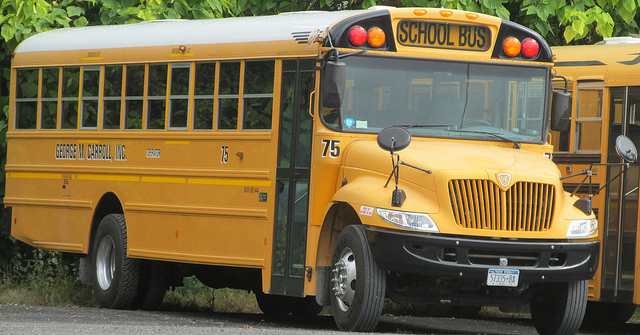
a yellow bus is parked next to another one

A big yellow public school bus that is parked in a parking lot with other school buses.

a close up of a school bus parked in a lot

A yellow school bus parked in a lot.

A school bus is parked next to the other bus